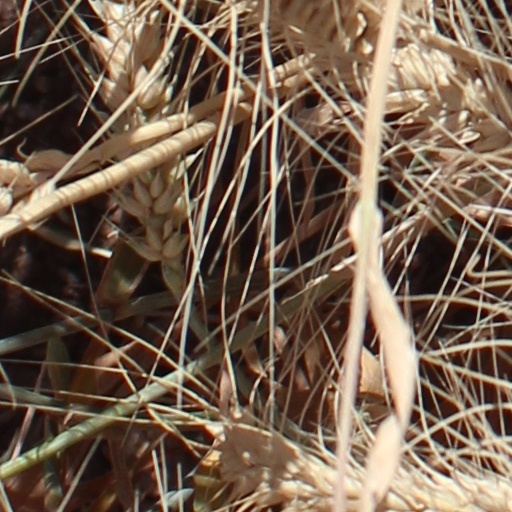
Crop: wheat